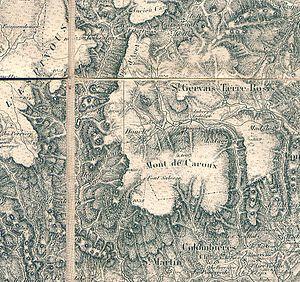
Description: Extrait de la Carte d'État-Major de 1866 (Secteur de Bédarieux, Hérault, France) Carte originale scannée Source: Hugo SoriaLicence: GFDL Hugo Soria
La carte d'état-major est une carte générale de la France réalisée, dans sa première version, au XIXᵉ siècle.
L'histoire de la cartographie est le reflet des connaissances techniques nécessaires à l'établissement de cartes, de l'Antiquité à nos jours. La cartographie est une partie intégrante de l'histoire de l'humanité depuis longtemps, peut-être même depuis 8000 ans. Des peintures rupestres aux anciennes cartes de Babylone, de la Grèce à l'Asie, de l'âge de l'exploration jusqu'au XXIᵉ siècle, l'humanité a créé et utilisé des cartes comme outils essentiels pour l'aider à définir, expliquer ses chemins à travers le monde, et naviguer. Les cartes furent au début des dessins en deux dimensions ; la représentation terrestre ou stellaire est quelquefois en trois dimensions. Elles peuvent être stockées sous des formats purement numériques.
En dessin et en gravure, comme en peinture, les hachures sont un ensemble de lignes droites ou courbes qui servent à produire une demi-teinte et par ce moyen à donner l'impression de la profondeur, sans indiquer un contour ou une arête.